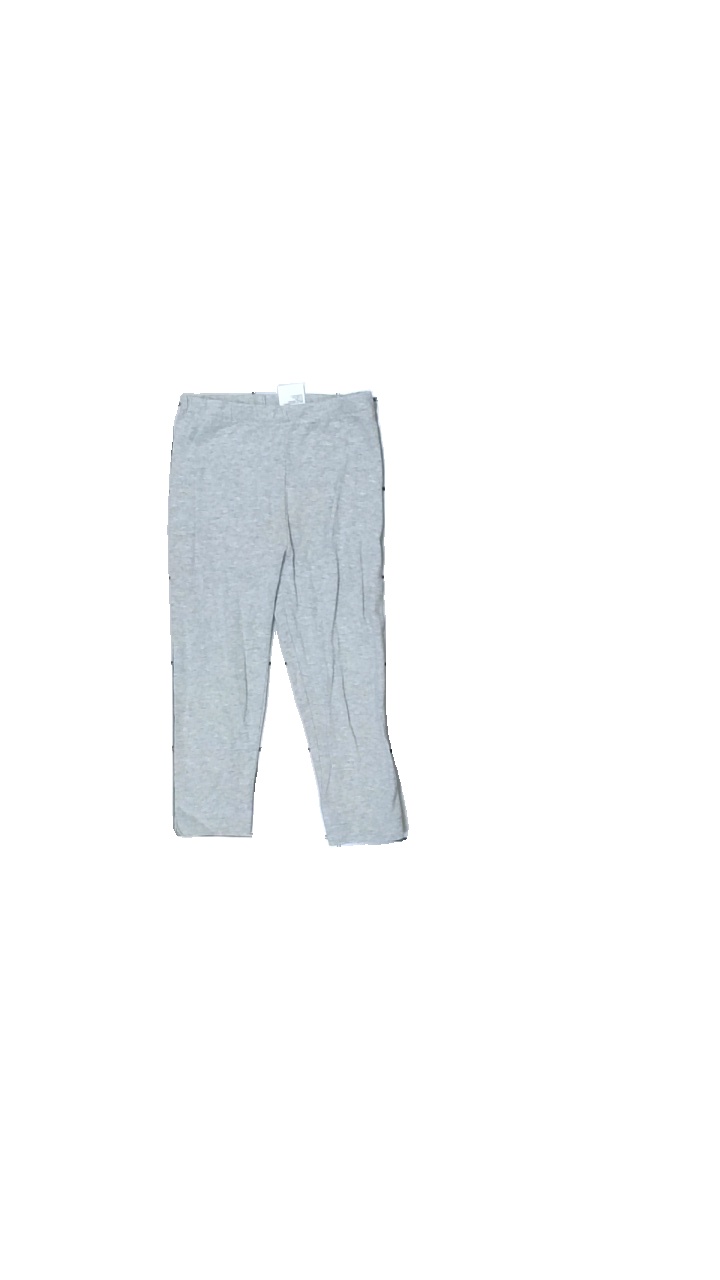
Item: Tights (Children)
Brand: Uniqlo
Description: gråa tights
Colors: Grey
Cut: Tight
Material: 100% cotton
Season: All
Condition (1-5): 4
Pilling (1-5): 4
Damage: smuts fläckar
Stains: Minor
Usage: Export
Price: <50